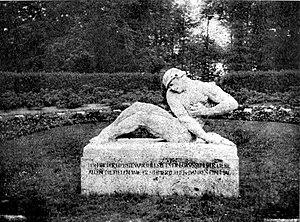
L'Ehrenfriedhof est un cimetière militaire de Lübeck en Allemagne qui s'étend sur une surface de cinq hectares. Il accueille 1 882 tombes de victimes militaires des deux dernières guerres mondiales.
Fritz Behn, est un sculpteur spécialisé dans les statues animalières.